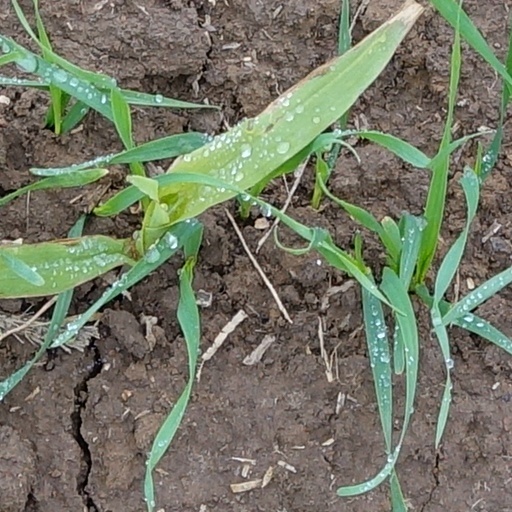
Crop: wheat